Phèdre

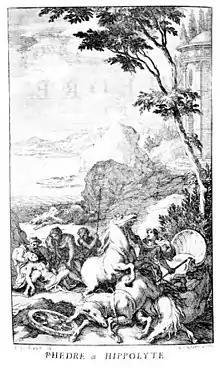
Title page from the first edition of

Phèdre (originally "Phèdre et Hippolyte") is a French dramatic tragedy in five acts written in alexandrine verse by Jean Racine, first performed in 1677 at the theatre of the Hôtel de Bourgogne in Paris.